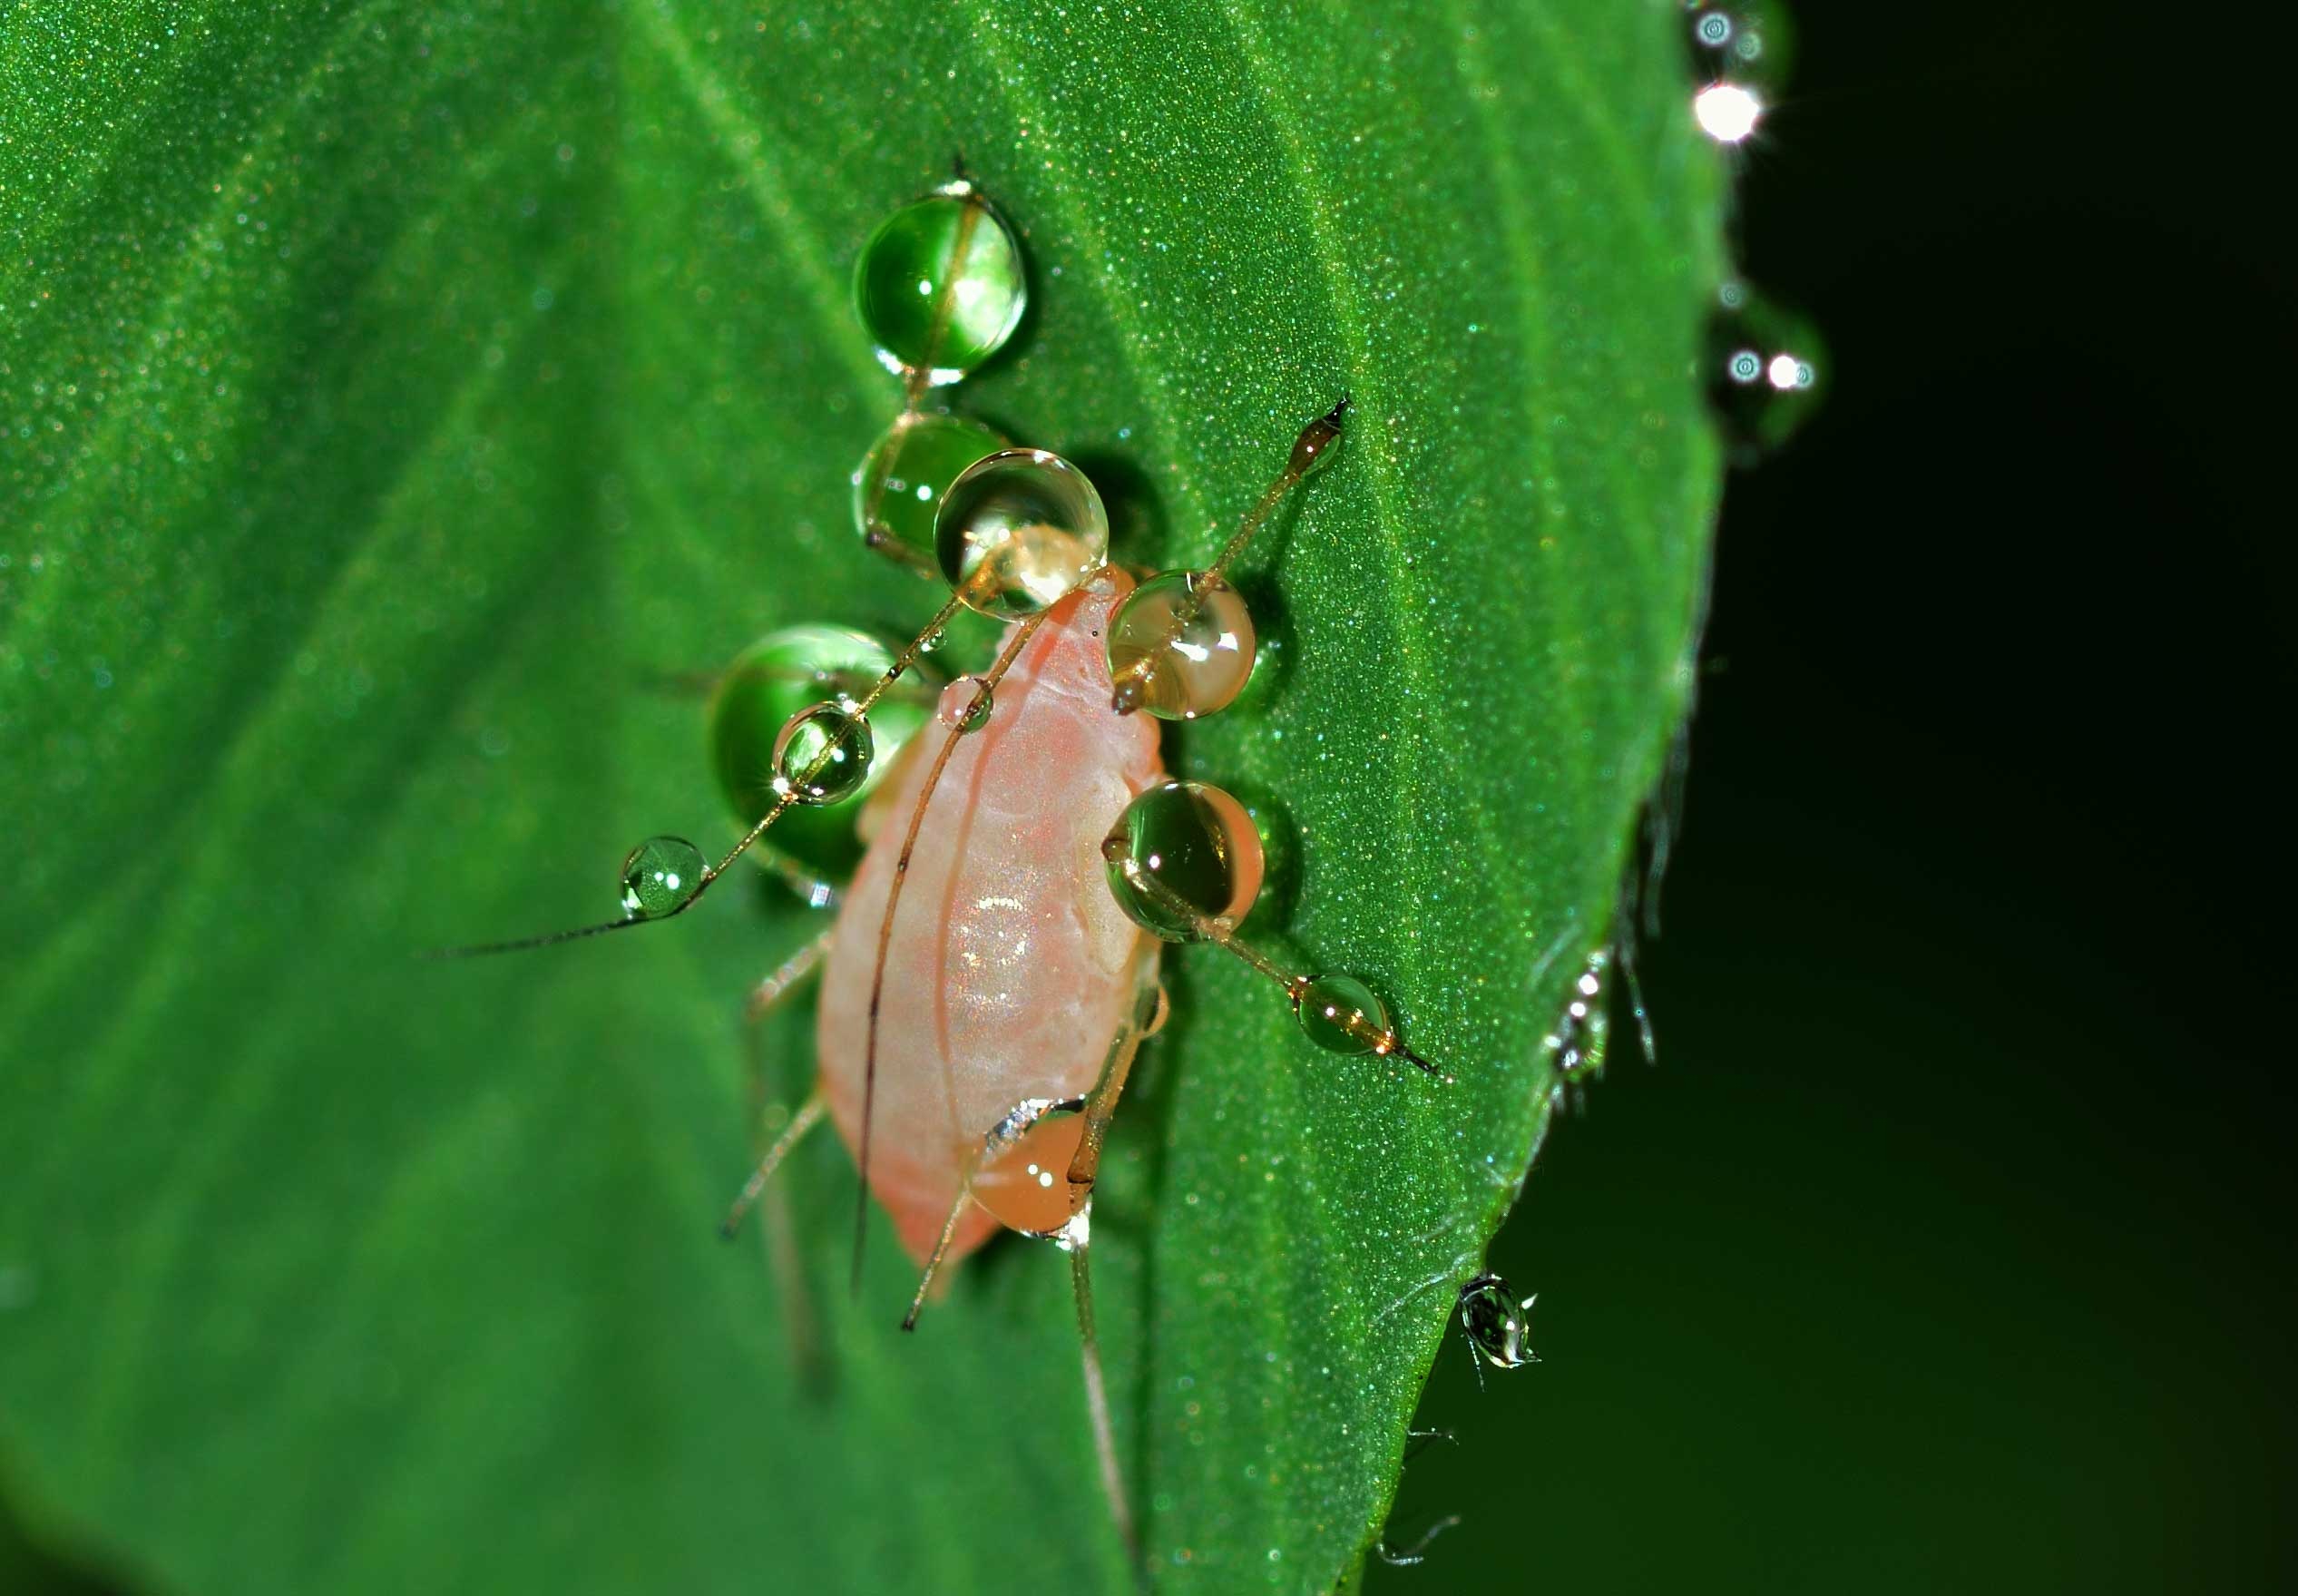
water, nature, dew, plant, photography, leaf, flower, green, insect, macro, botany, flora, fauna, invertebrate, close up, drops, hemiptera, dewdrops, aphid, macro photography, water drops, leaf beetle, plant lice, plant stem, true bugs, whiteflies